Reality Show (film)

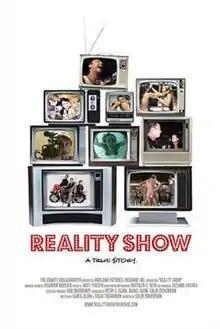

Reality Show is a 2004 documentary film directed by Colin Trevorrow. It was written by Daniel Klein and Trevorrow, who also acted as producers along with Peter J. Clark. The film documents the attempted production of an unaired pilot for a reality television show titled "Rock the Party".